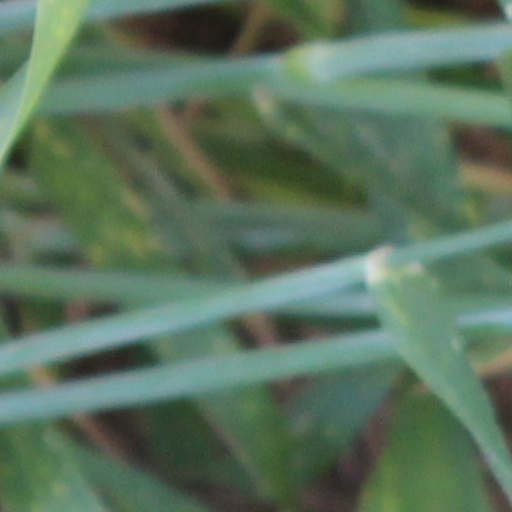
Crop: wheat